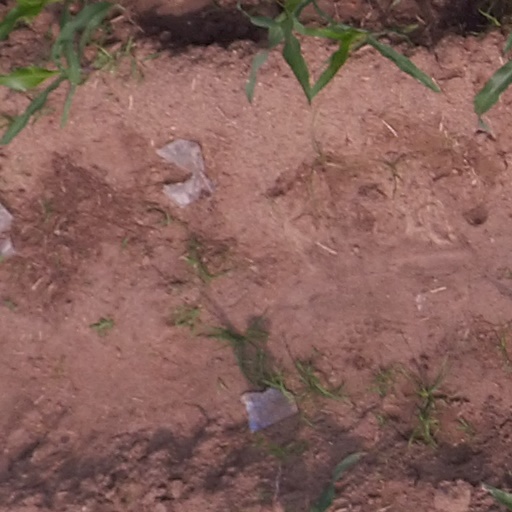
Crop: maize; corn